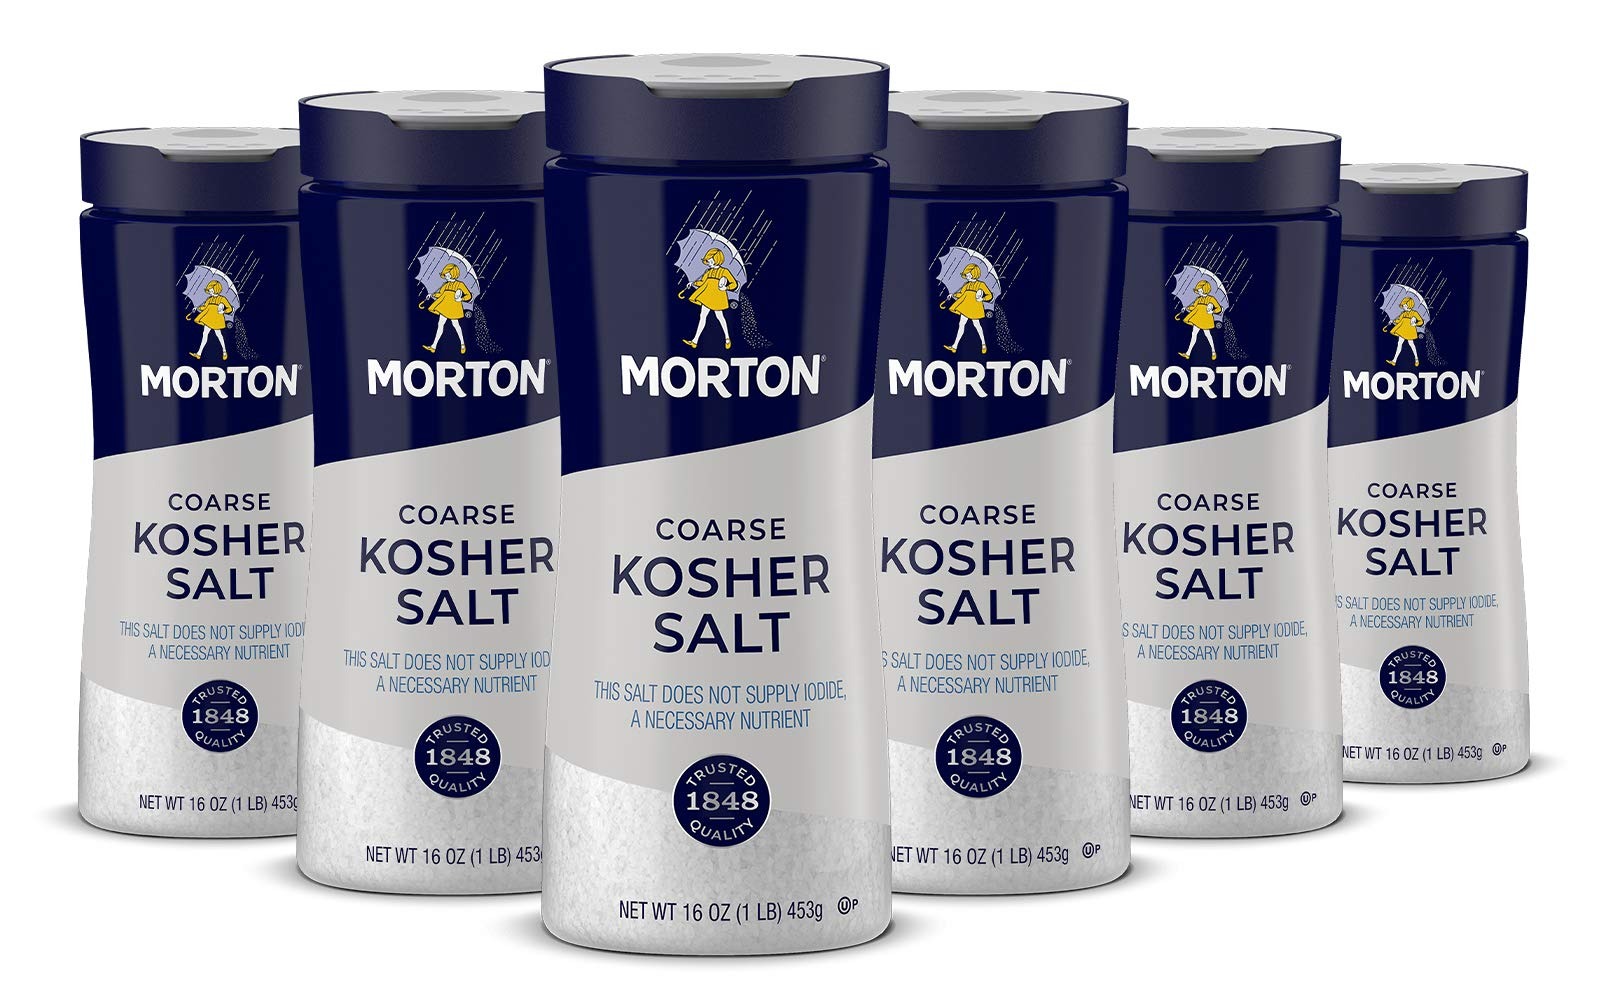
Item Name: Morton Kosher Salt, Coarse, 16 Ounce (Pack of 6)
Bullet Point 1: ON YOUR TABLE FOR GENERATIONS - Morton has been a household staple since 1848
Bullet Point 2: FROM THE SEA TO YOUR KITCHEN - made by nature… packaged by Morton and eventually making its way to the kitchen for your next meal
Bullet Point 3: TEXTURE TAILORED FOR YOU - our COARSE textured salt crystals add crunch and a burst of flavor to any food, perfect for finishing salt on vegetables, roasted potatoes, fruit and chocolate desserts
Bullet Point 4: FOR ALL SEASONS - No pun intended. Whether it’s your next dinner party or a night in, Morton has it covered
Bullet Point 5: JUST A PINCH - That’s all it takes. Take your meal to the next level with Morton.
Value: 96.0
Unit: Ounce

Price: 2.59